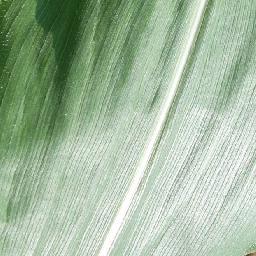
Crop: corn
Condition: (maize)_healthy